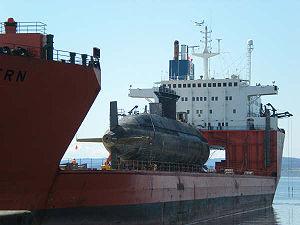
La classe Victoria, à l'origine connue comme classe Upholder ou type 2400, est une classe de quatre sous-marins d'origine britannique. Il s'agit de la 3ᵉ génération de sous-marins britanniques à propulsion diesel-électrique. Ils ont été construits par Vickers Shipbuilding and Engineering Ltd pour la Royal Navy. Depuis 2000, ils opèrent pour la Marine royale canadienne des Forces canadiennes.
Le NCSM Chicoutimi est un sous-marin d'attaque de la classe Victoria de la Marine royale canadienne. Il s'agissait à l'origine du Upholder de la Royal Navy. Il fut racheté par le Canada.